Santa Clara del Cobre

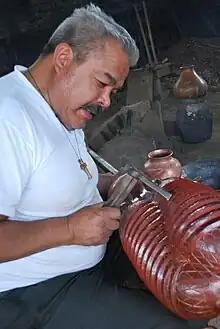
Coppersmith Abdón Punzo in his workshop in Santa Clara

Copper has been worked in this area since pre-Hispanic times, with the native Purépecha being the most advanced smiths of that time. Although the Spanish introduced new techniques, one native one that was kept was that of smelting, as it was more efficient than European techniques. For this reason, bellows seen here are very different from Europe.